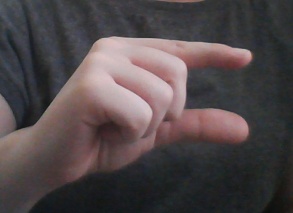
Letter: dal